Matthew Buckland

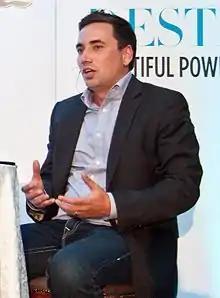
Matthew Buckland

Matthew Buckland (22 August 1974 – 23 April 2019) was a South African Internet entrepreneur and businessman who founded and exited digital agency and publisher Creative Spark, acquired in 2015 by UK firm "M&C Saatchi PLC", the holding group of M&C Saatchi. Buckland was also the founder of Burn Media, a suite of technology publishing brands which includes Memeburn, Ventureburn.com, Gearburn.com and others.